Battle of Oriskany

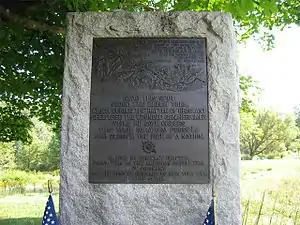
Monument marking the location of the tree to which Herkimer was taken

St. Leger learned on August 5 that Herkimer and his relief expedition were on their way from a message that Molly Brant had sent to her brother Joseph Brant, the Mohawk leader who led a portion of St. Leger's Indigenous contingent. St. Leger sent a detachment of light infantry from Sir John Johnson's Royal Yorkers towards Oriska that evening to monitor Herkimer's advance, and Brant and Butler followed early the next morning with about 400 Indigenous warriors and Indian Department rangers. Many of the warriors were armed with muskets, however, others carried only tomahawks and spears.